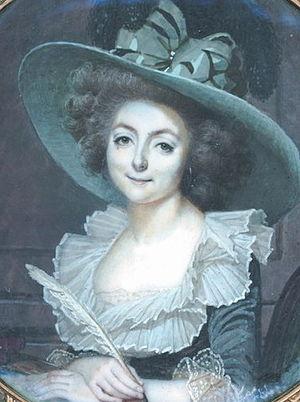
Sophie Marie Louise de Grouchy, connue sous le titre de Sophie de Grouchy ou de marquise de Condorcet, née le 7 ou 8 avril 1763 ou 1764 et morte le 6 septembre 1822 à Paris, est une femme de lettres française.